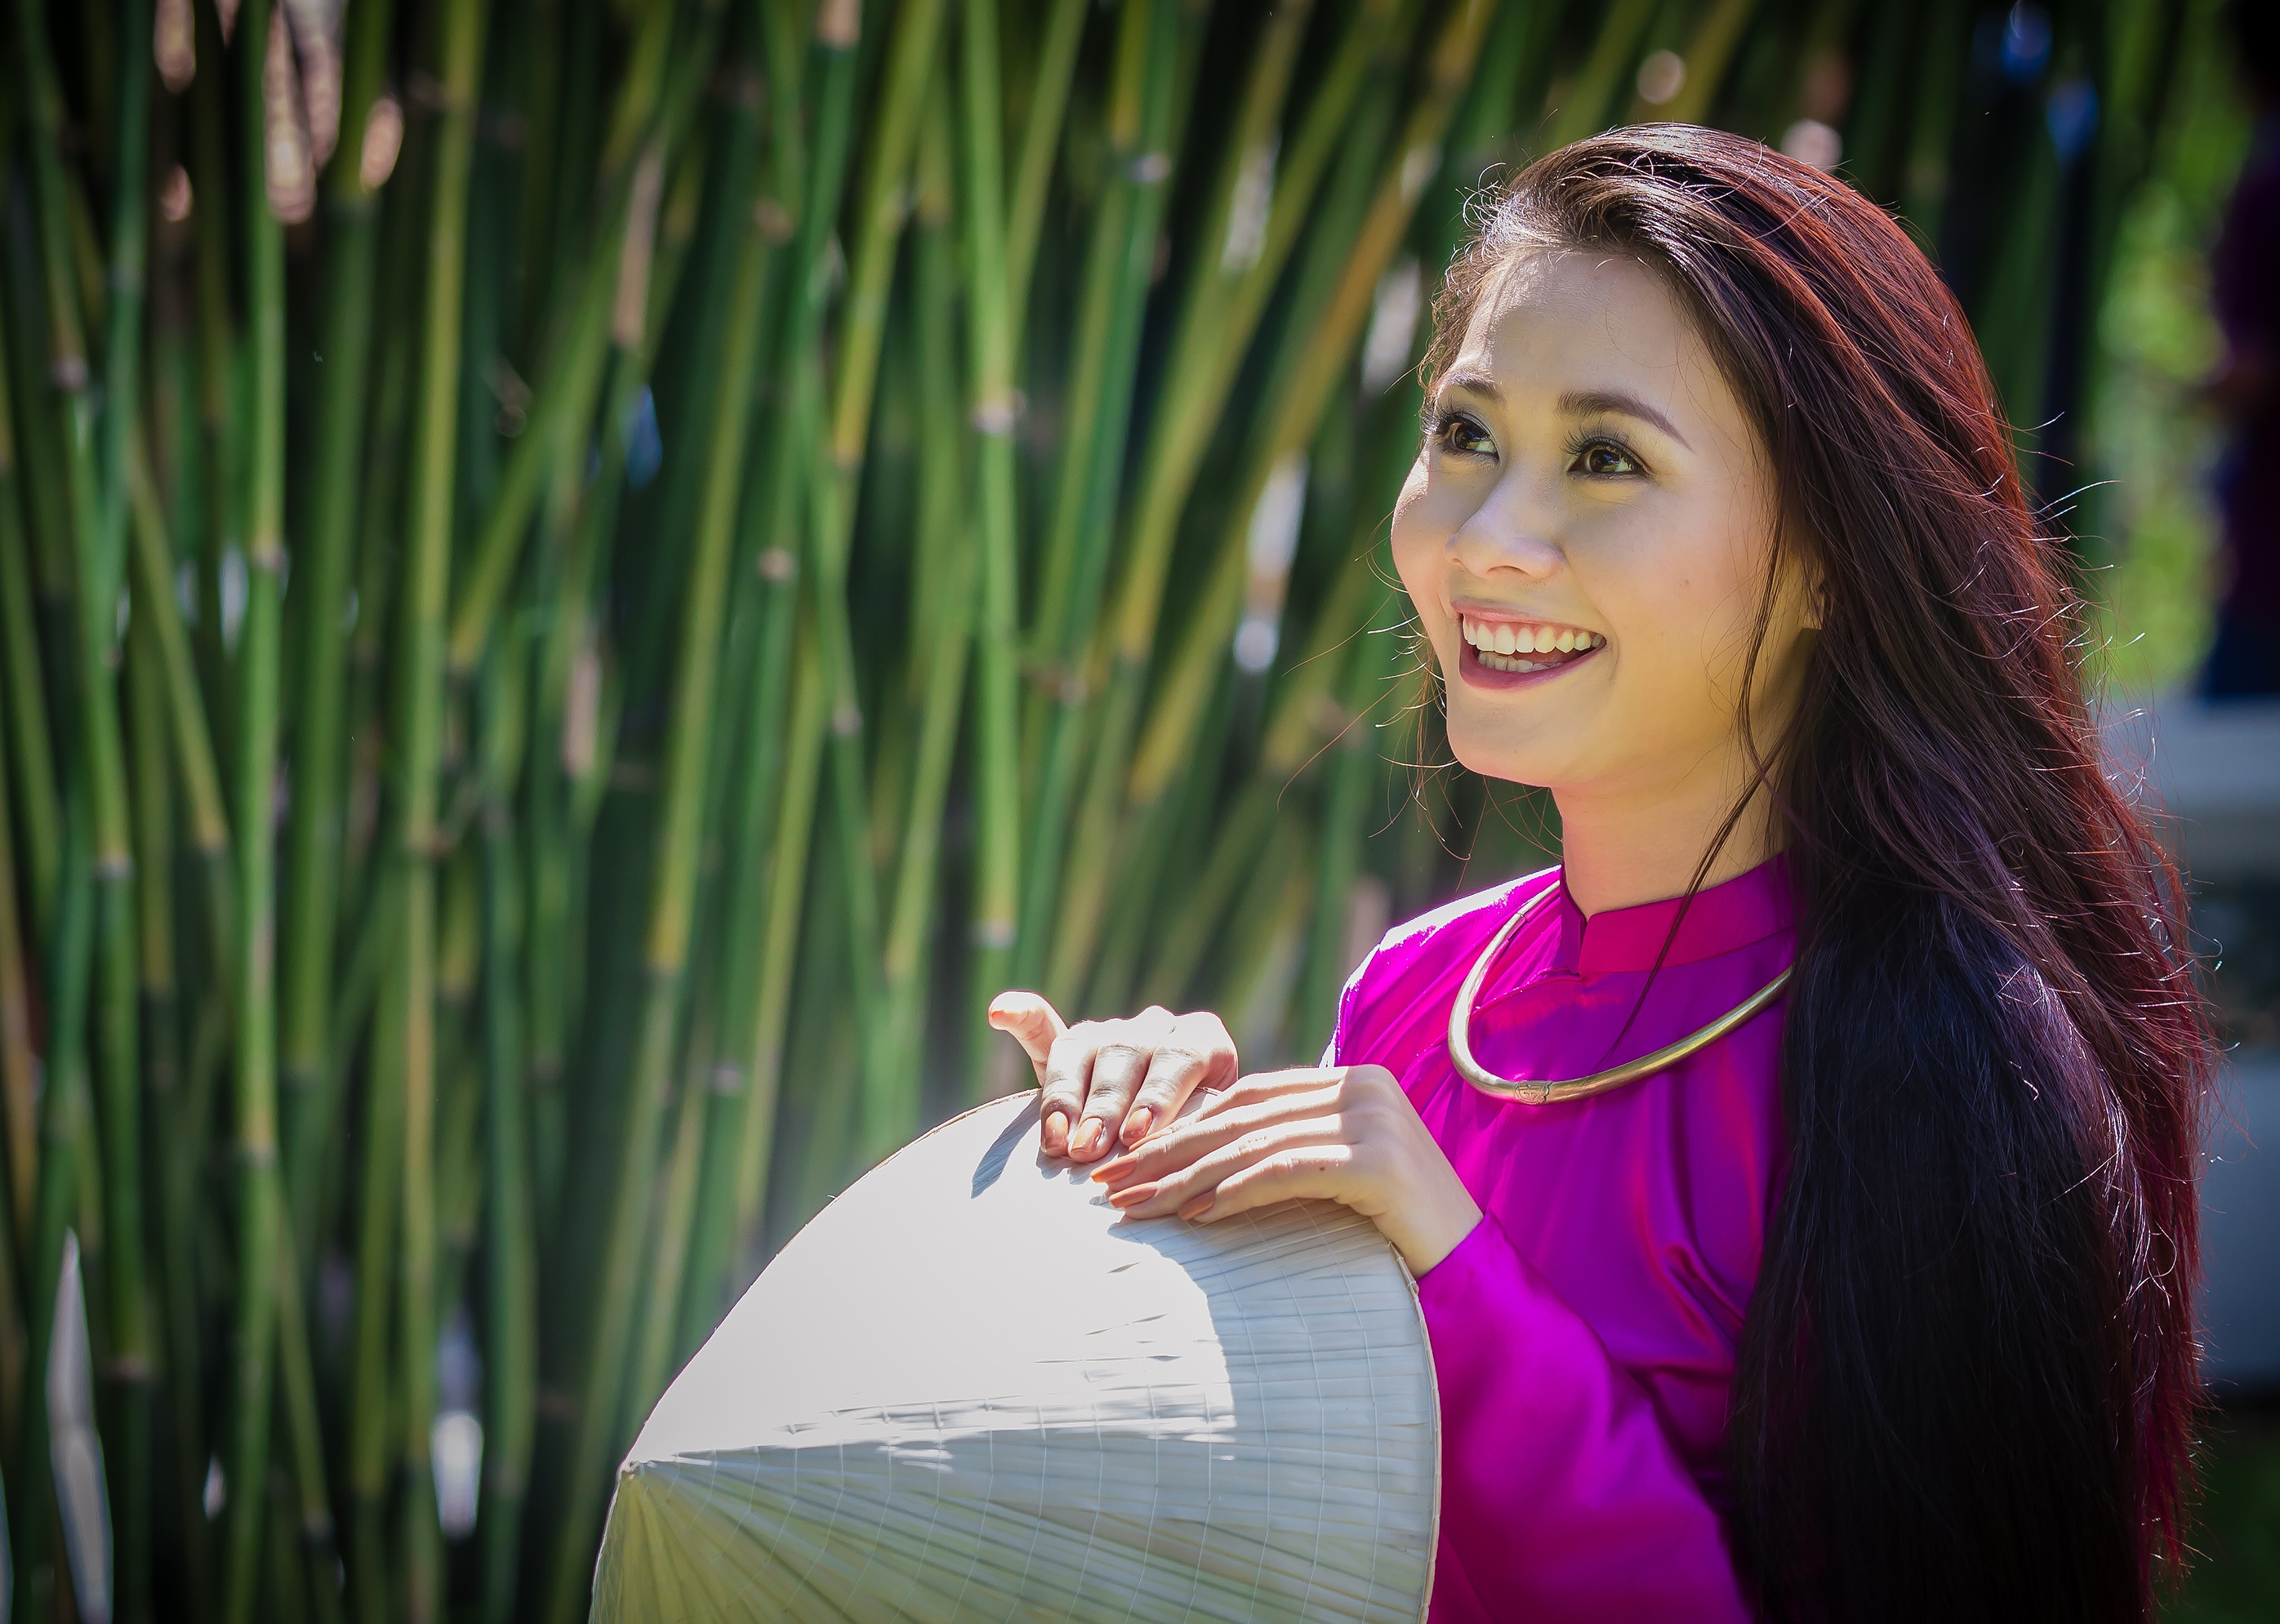
grass, person, girl, woman, photography, flower, portrait, model, green, color, smile, eye, photograph, skin, beauty, photo shoot, portrait photography